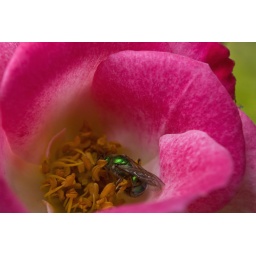
green bee in flower